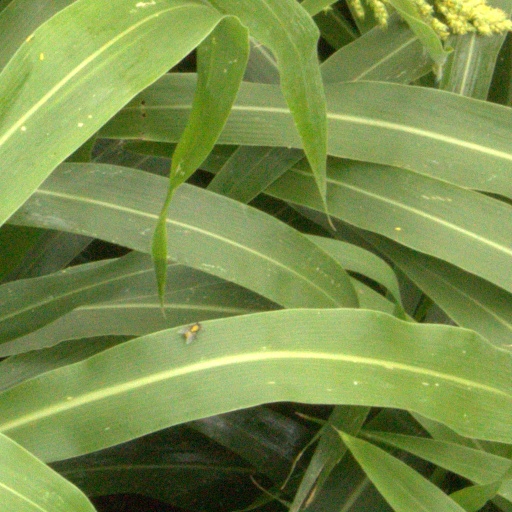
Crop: sorghum